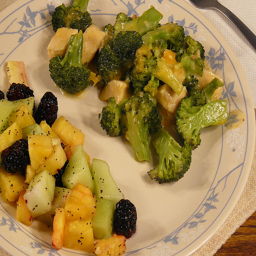
A plate of food with broccoli and other foods
there is a white plate that has vegetables and potatoes on it
Broccoli florets with cheese sauce are accompanied by fresh fruit.
A plate of steamed broccoli with cheese, and a fruit salad.
a plate full of vegetables with seasonings sprinkled on top